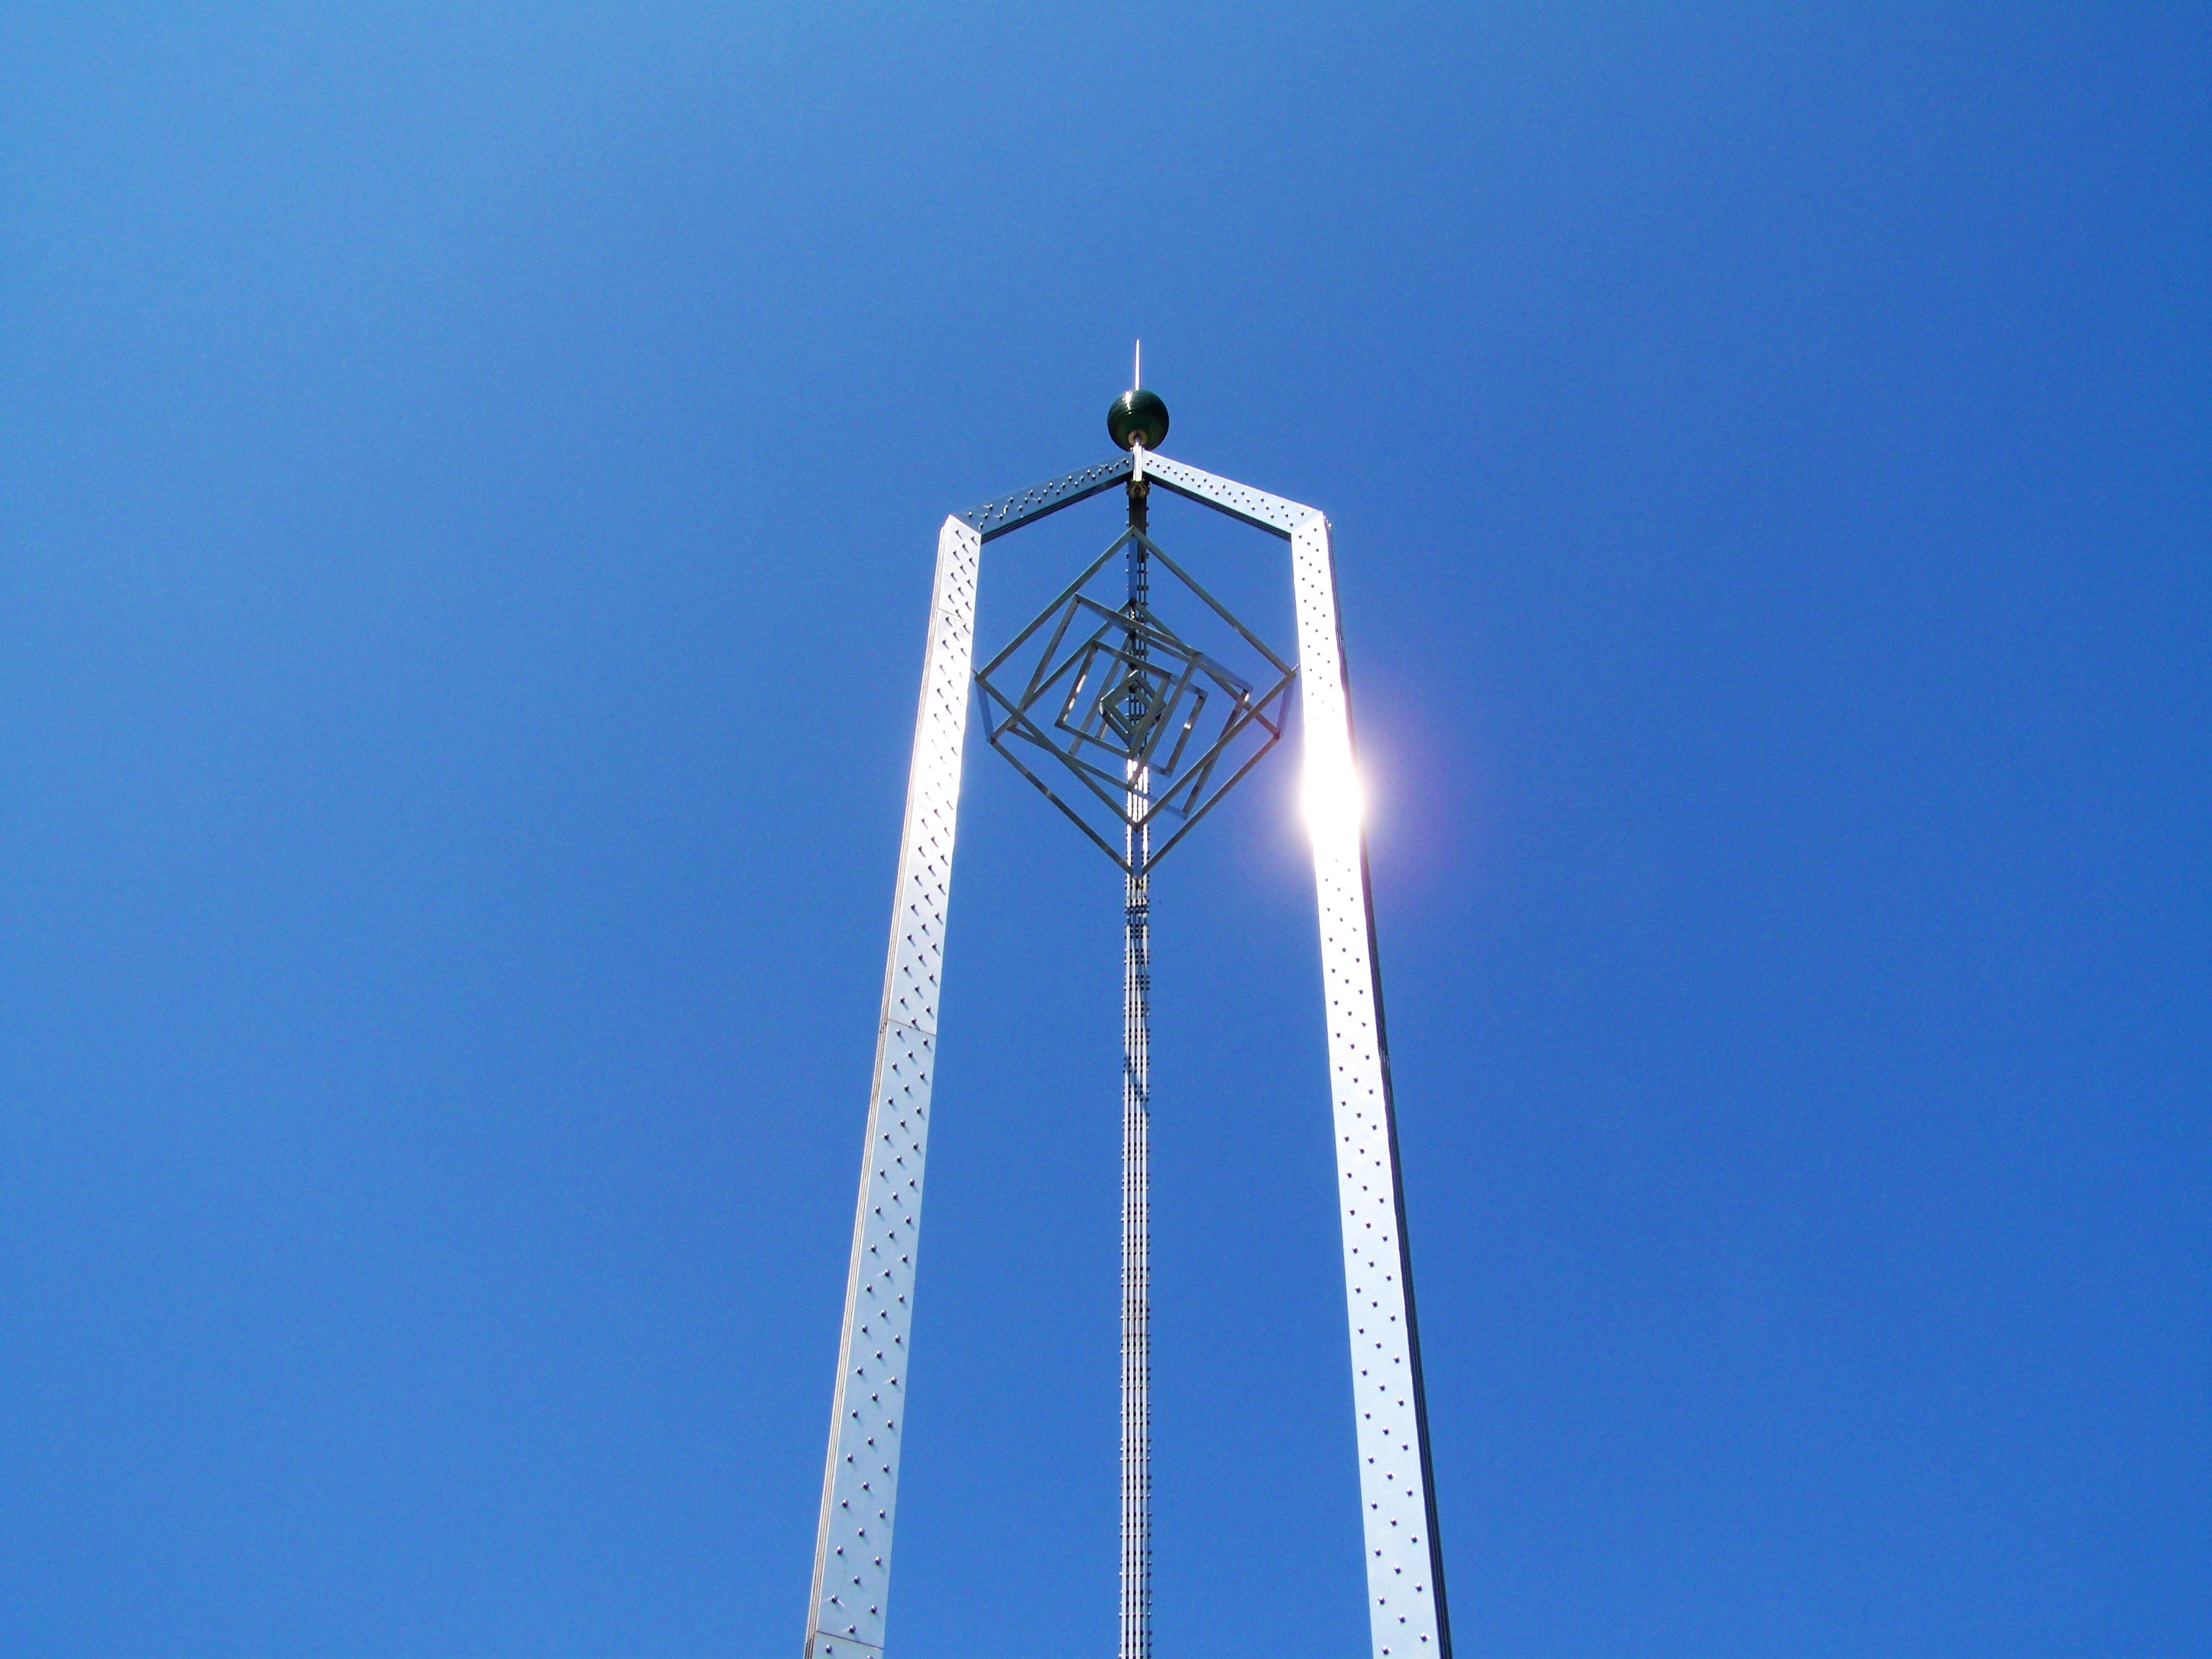
sky, wind, monument, line, tower, mast, blue, wind turbine, street light, lighting, hungary, metal works, moh cs city